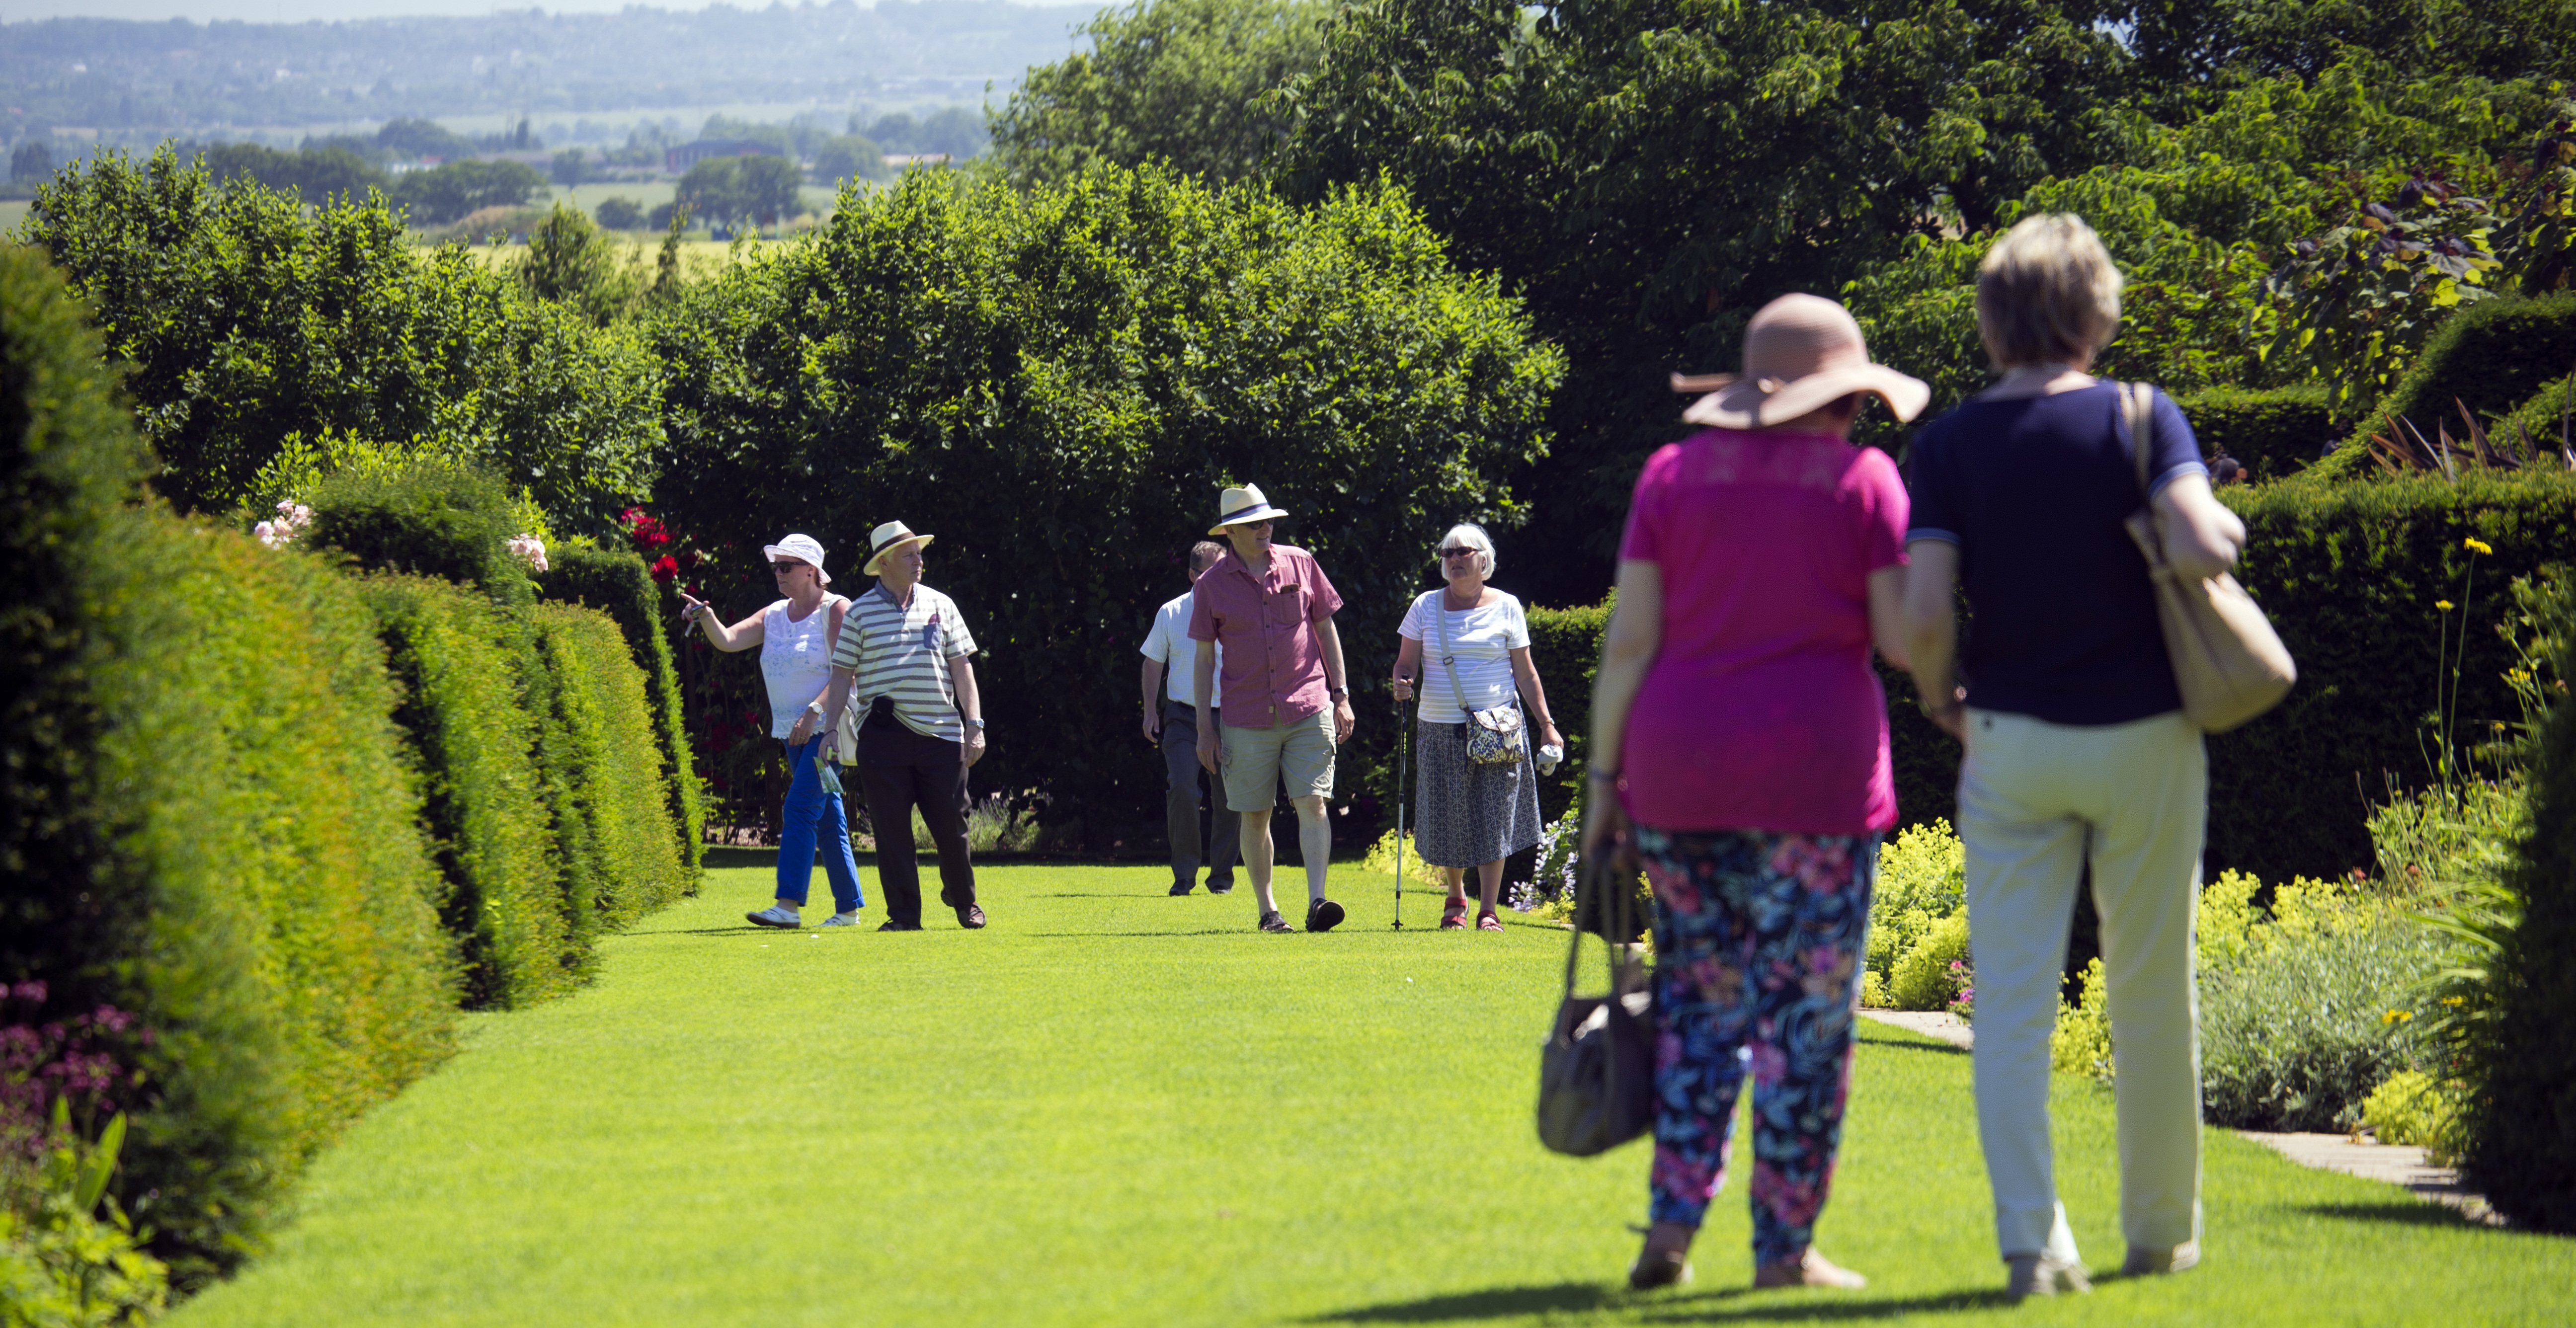
people, lawn, countryside, outdoors, sunny, ceremony, hot, sun glasses, essex, sun hats, elderly visitors, rhs garden, hyde hall, yew hedges, garden landscape